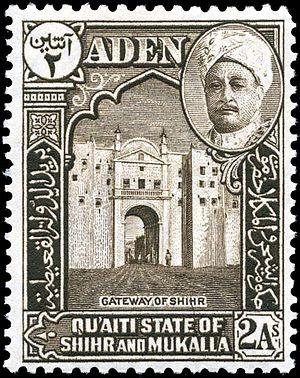
Qu'aiti, ou Qu'aiti du Hadramaout ou encore Qu'aiti de Shihr et Mukalla, était un sultanat du sud de la péninsule arabe dans la région de l'Hadramaout, sur le territoire actuel du Yémen.